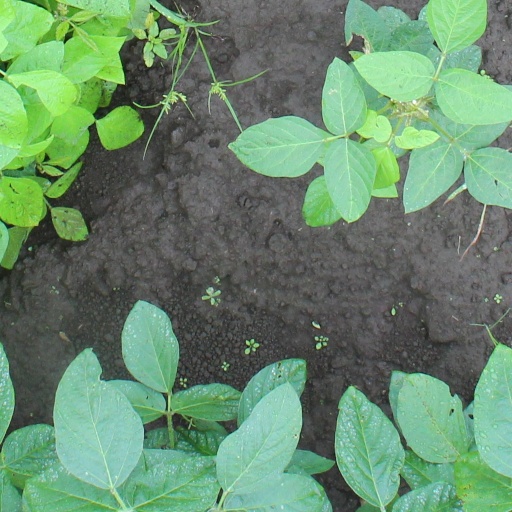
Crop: soybean